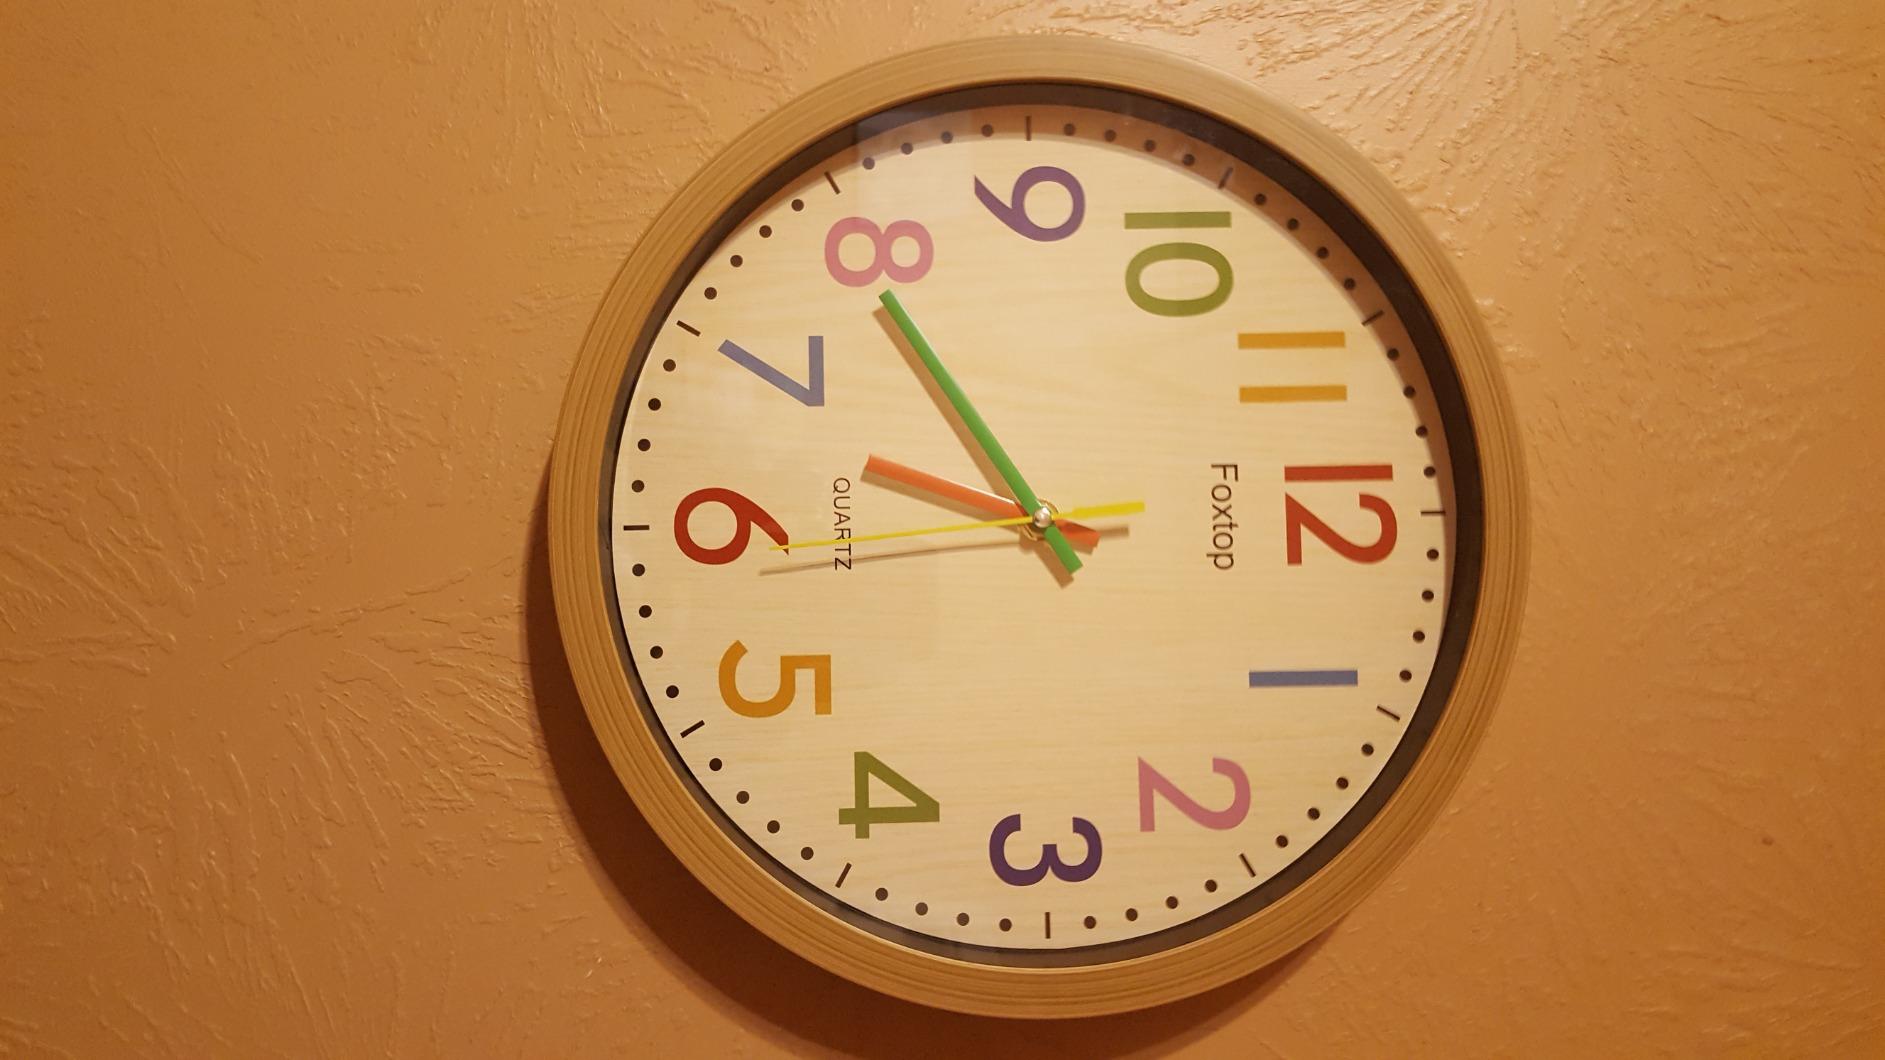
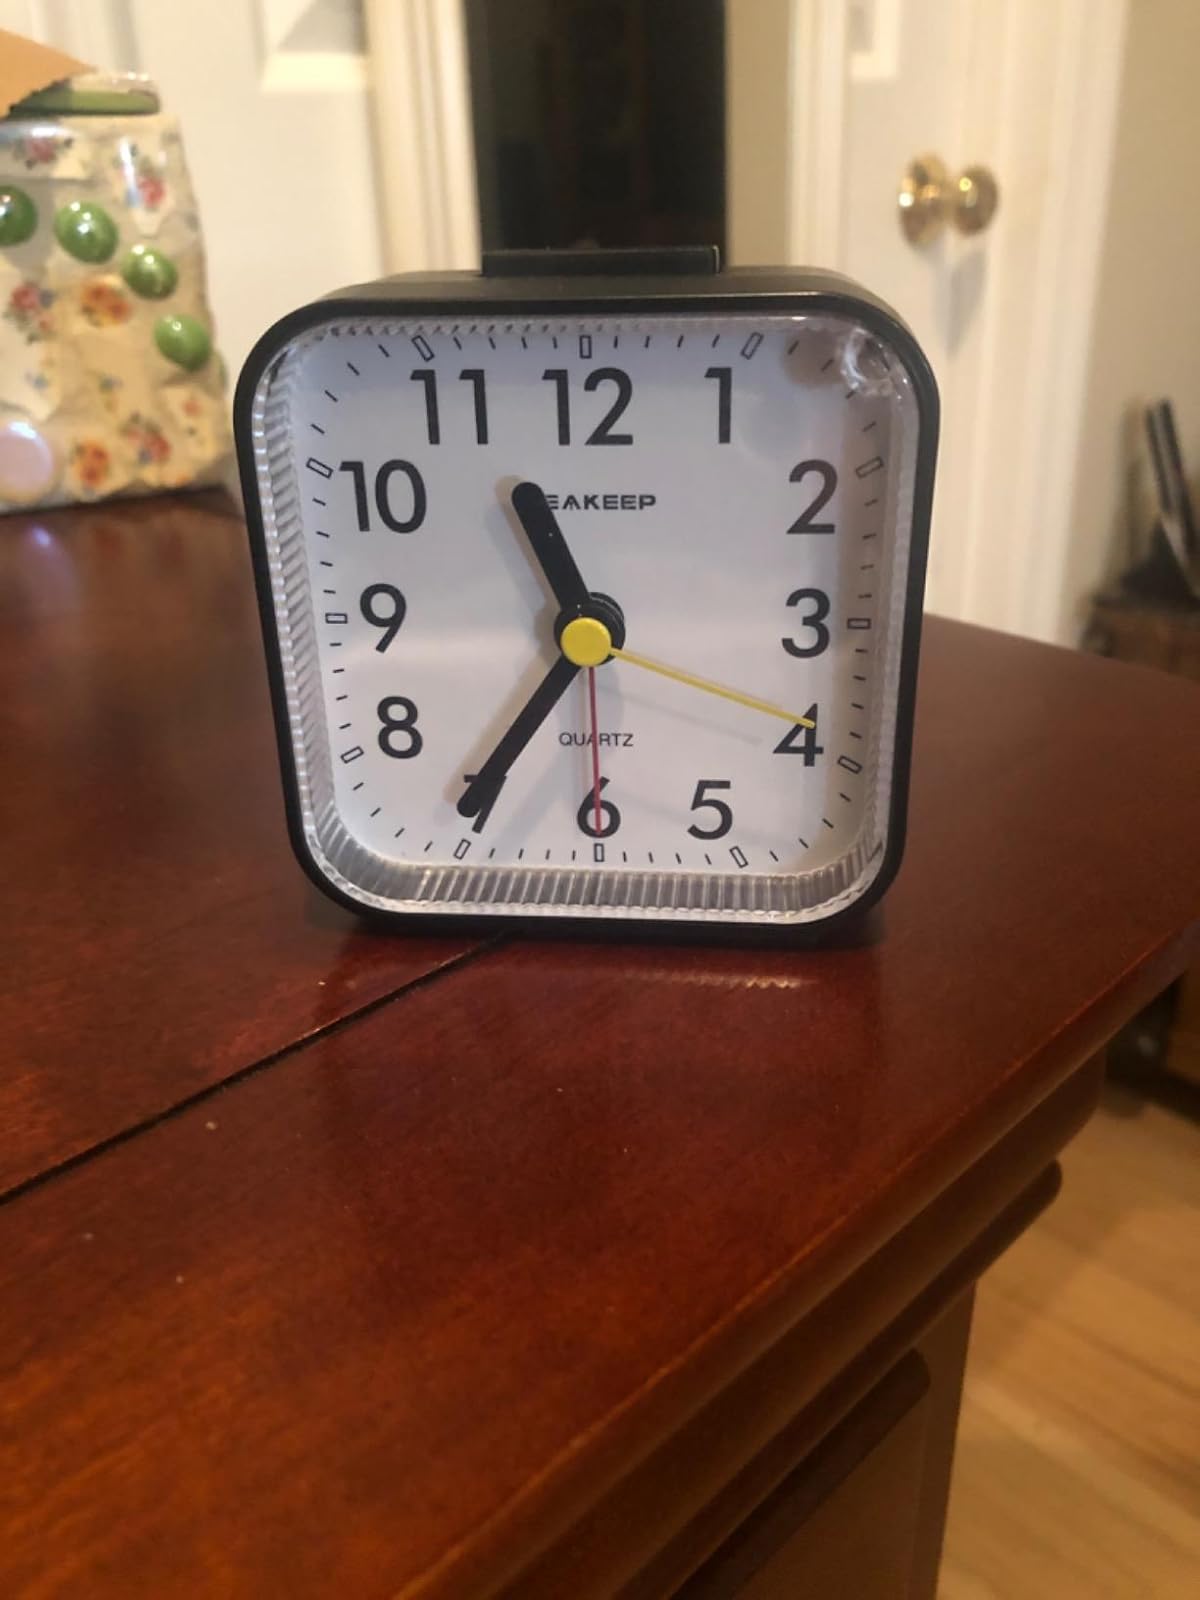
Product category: clock
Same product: no